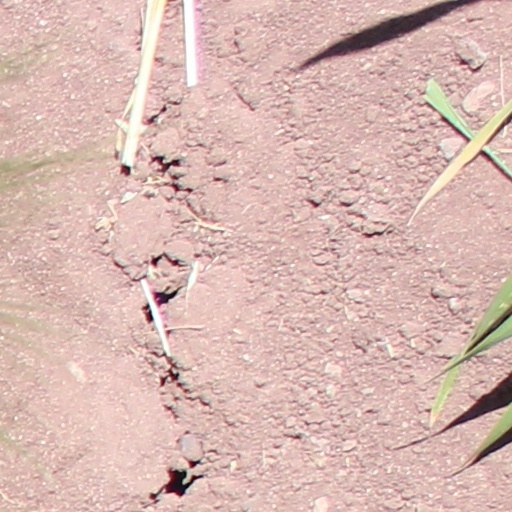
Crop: wheat